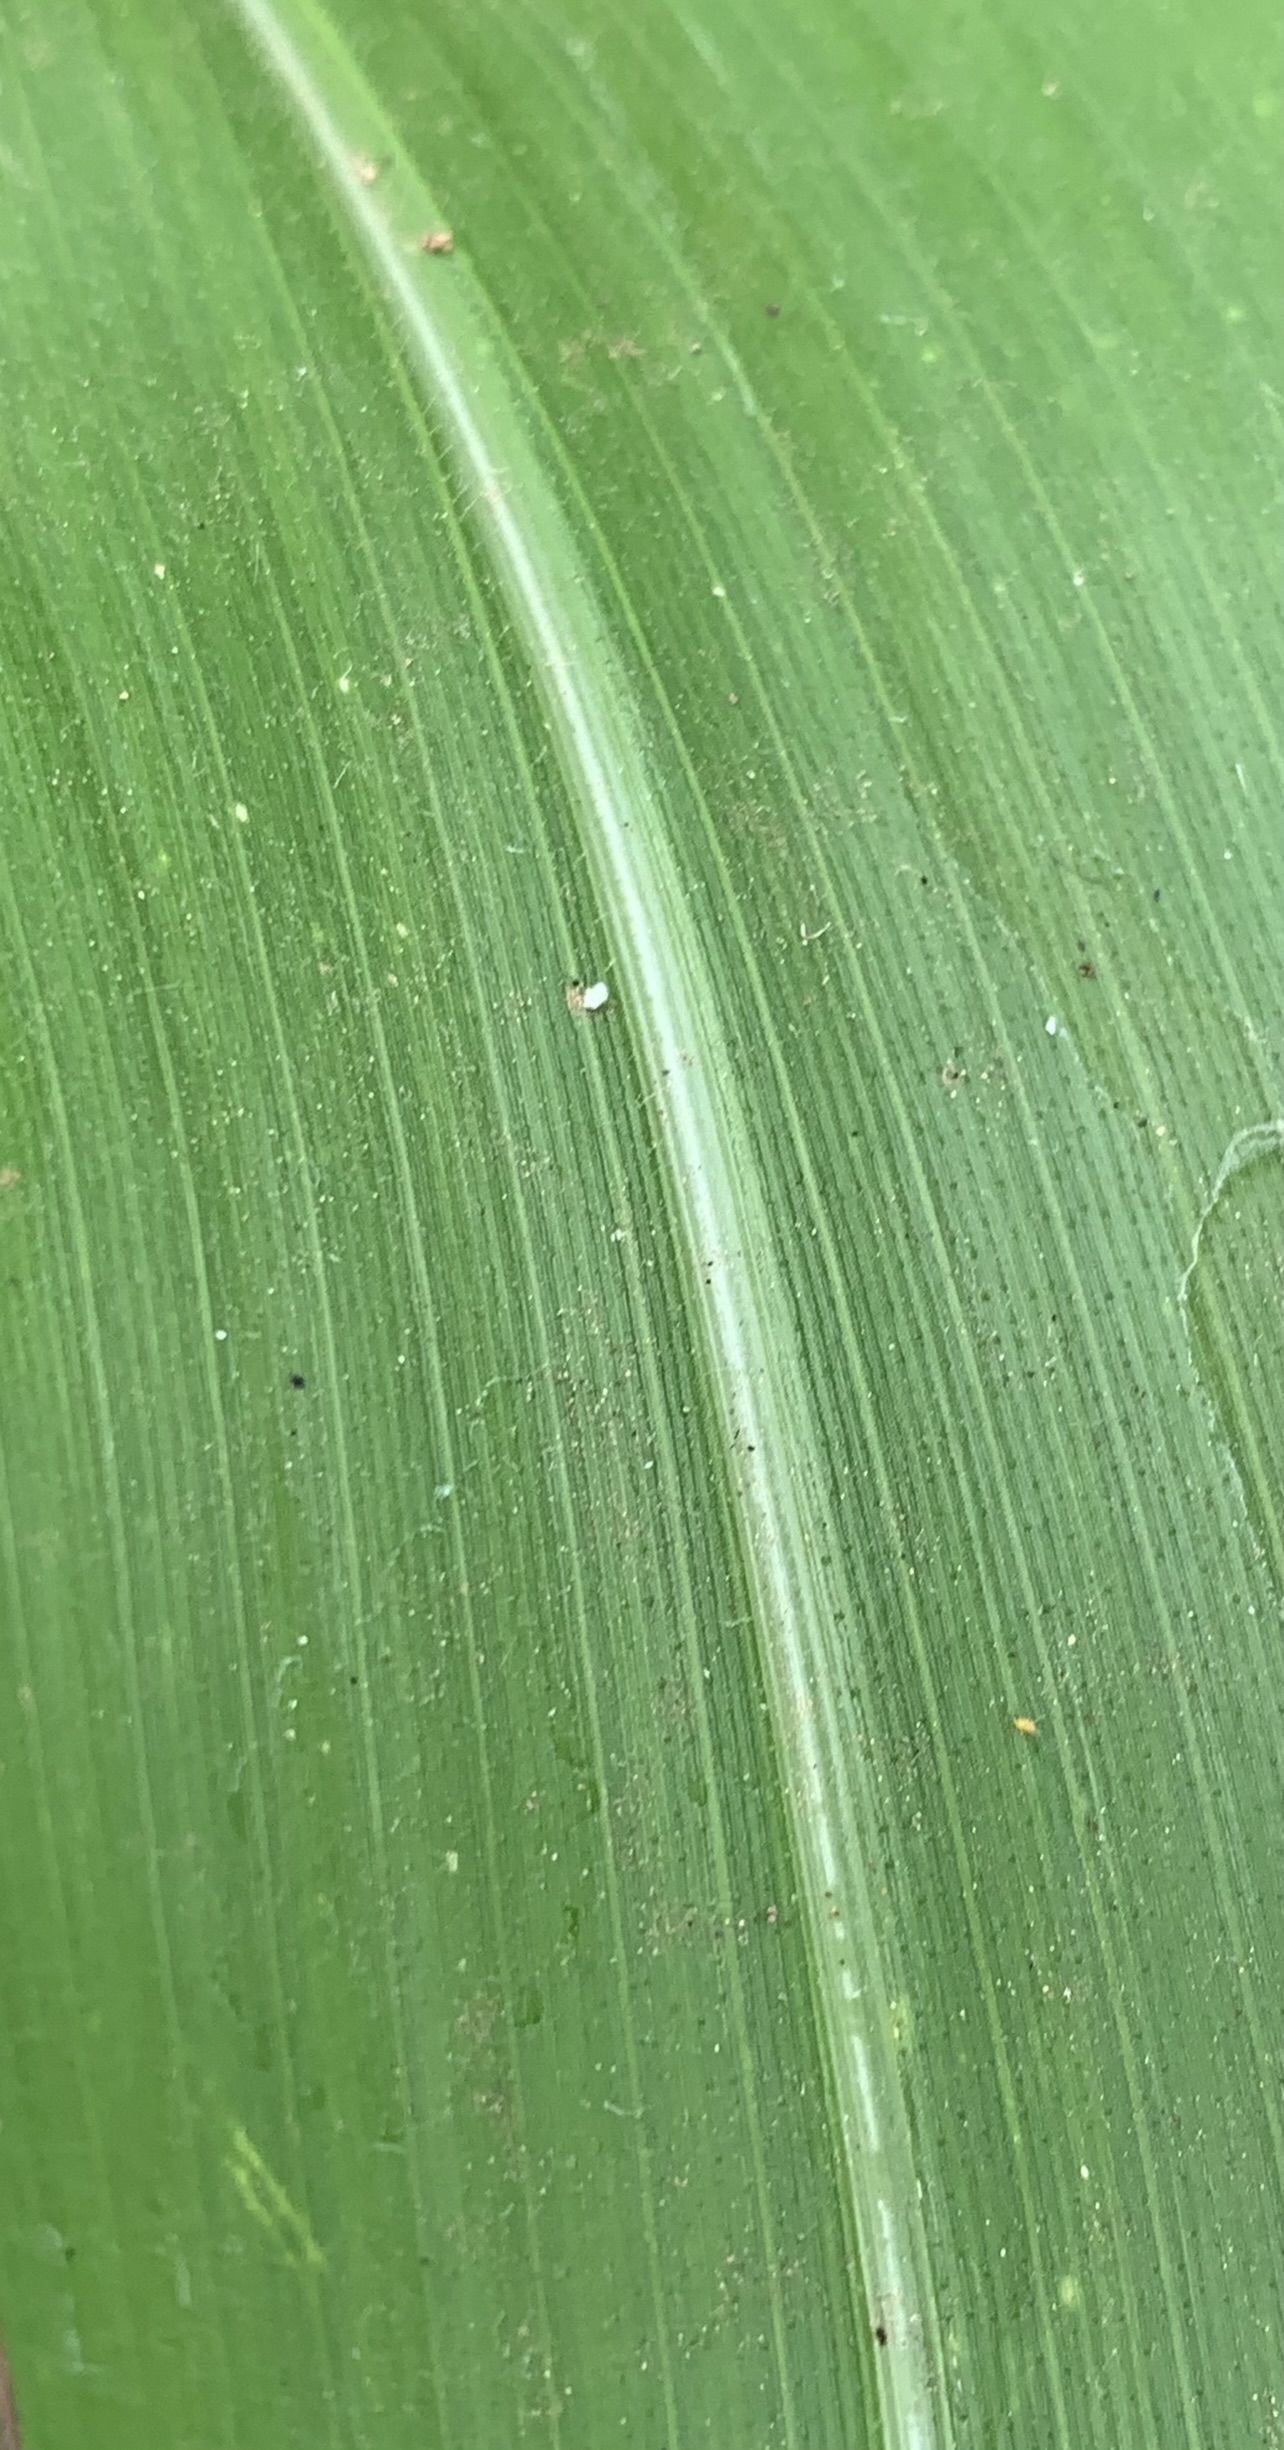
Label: Healthy